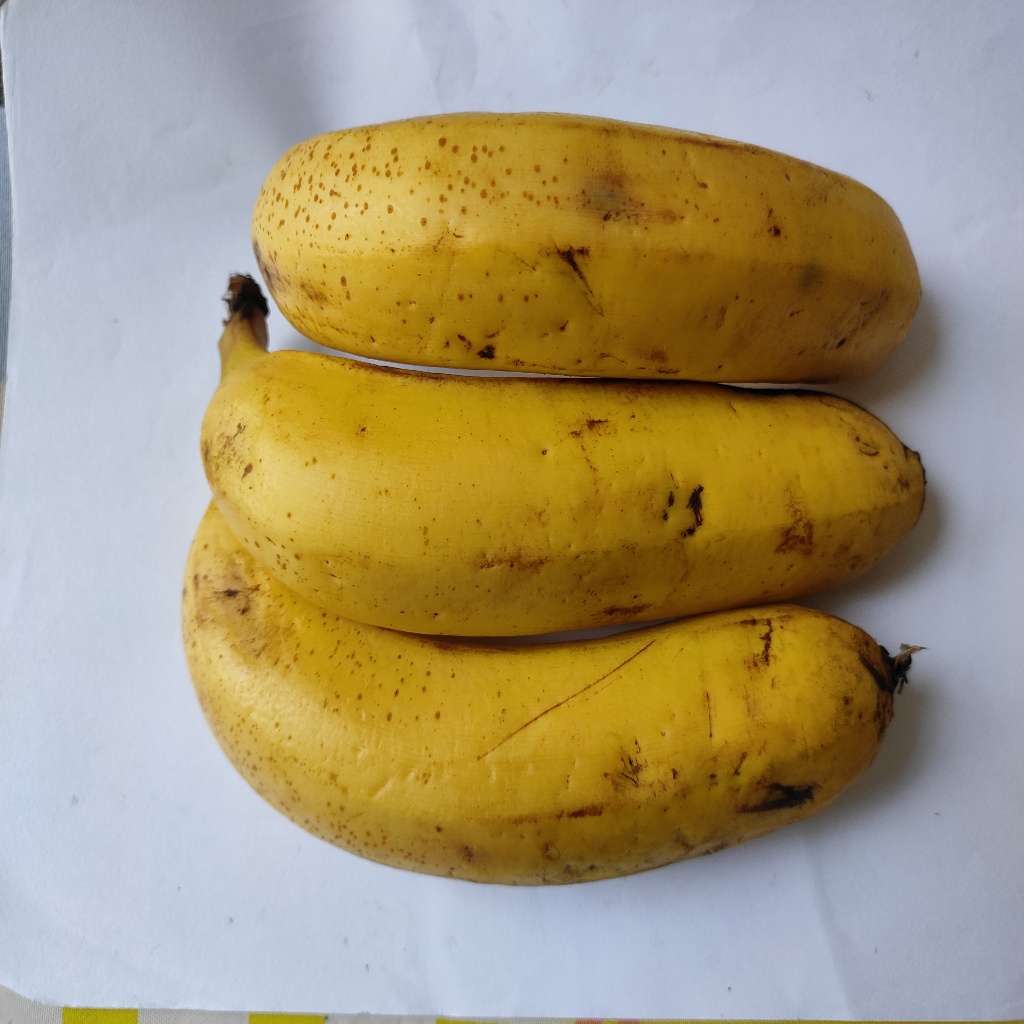
Crop: banana
Quality class: Class_A